The Prodigal Woman (1946 film)

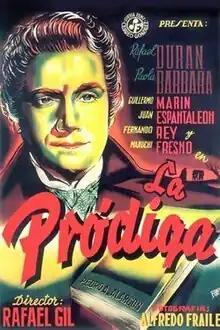

The Prodigal Woman (Spanish: La pródiga) is a 1946 Spanish drama film directed by Rafael Gil and starring Rafael Durán, Paola Barbara and Juan Espantaleón.